New standard tuning

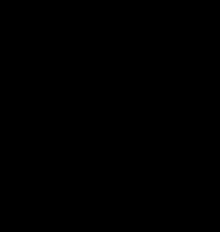
Five consecutive open-notes of new standard tuning are spaced seven semitones apart on the chromatic circle; the highest interval is only three semitones apart.

New standard tuning (NST) is an alternative tuning for the guitar that approximates all-fifths tuning. The guitar's strings are assigned the notes C2-G2-D3-A3-E4-G4 (from lowest to highest); the five lowest open strings are each tuned to an interval of a perfect fifth {(C,G),(G,D),(D,A),(A,E)}; the two highest strings are a minor third apart (E,G).